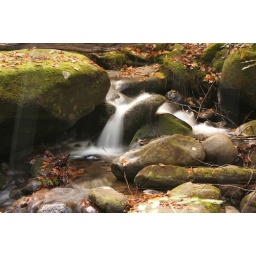
small soft water fall in a crick with moss coverd river rocks rocks